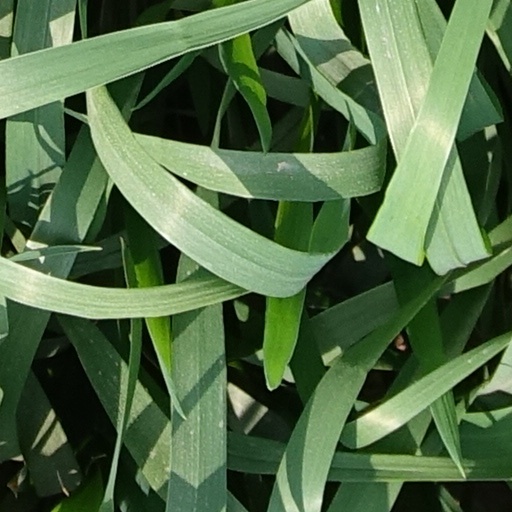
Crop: wheat